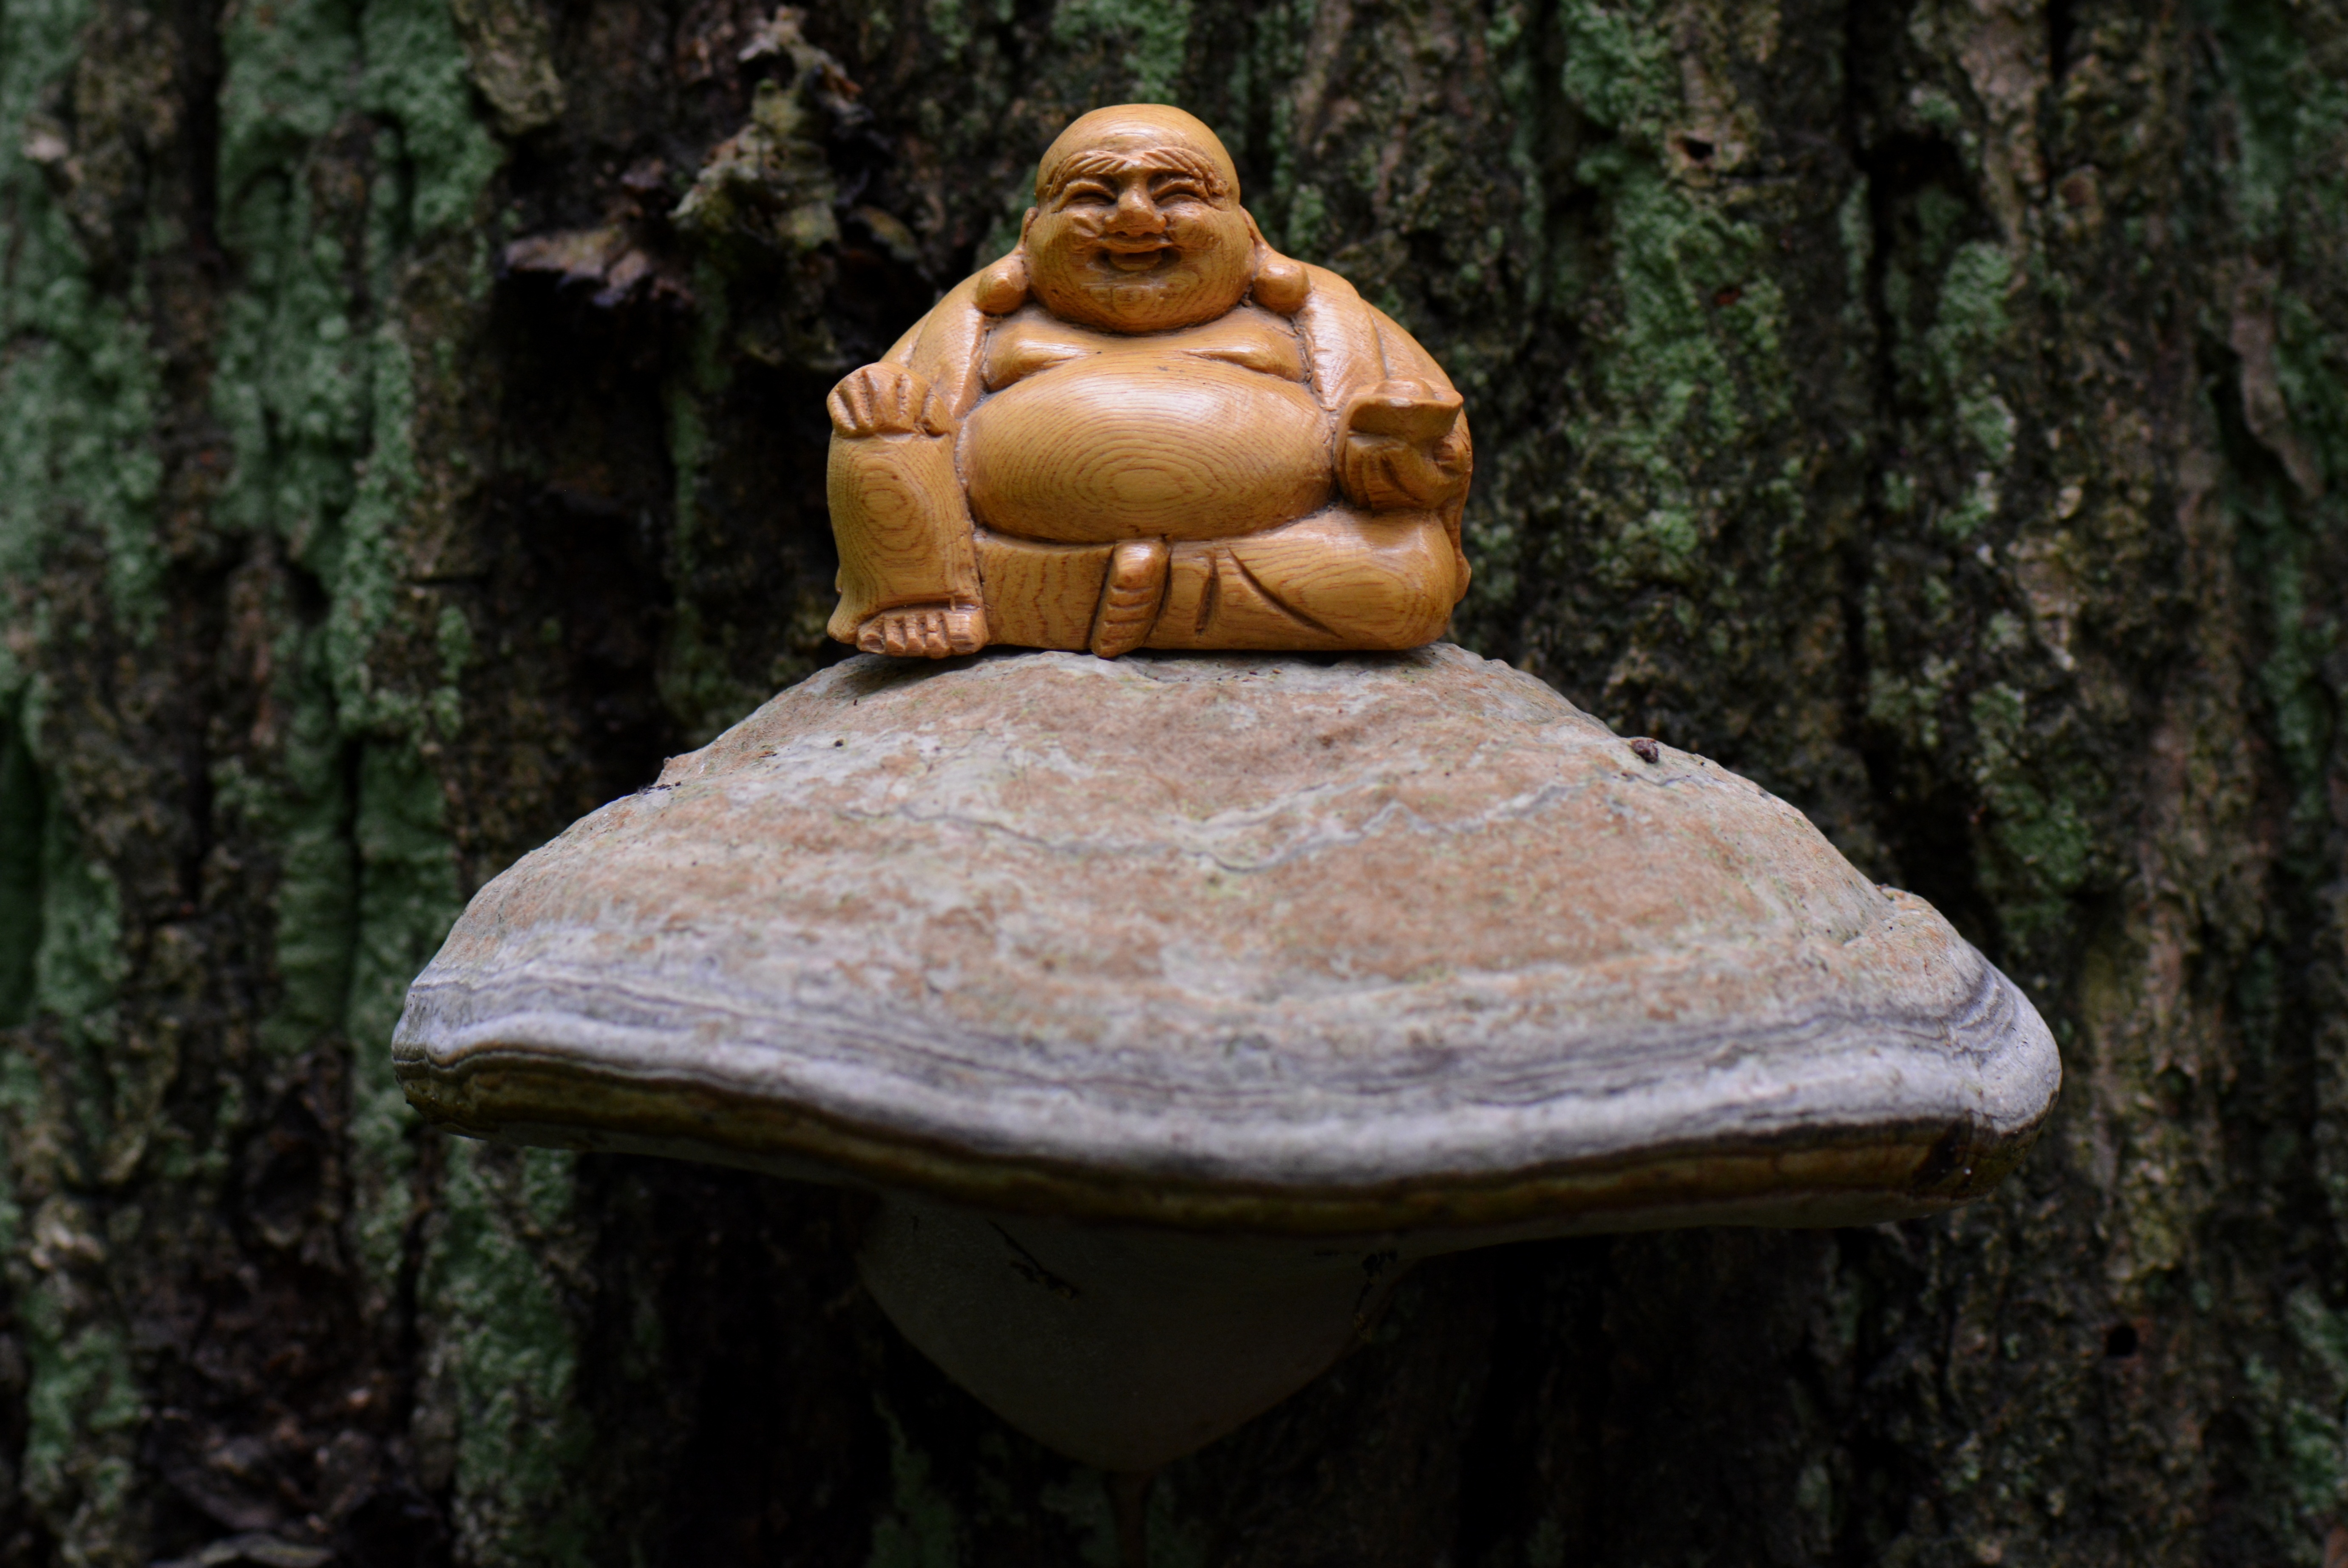
forest, wood, monument, statue, jungle, religion, rest, zen, sculpture, meditation, temple, faith, buddha, image, carving, woodland, spirituality